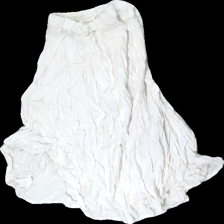
View: front
Type: Skirt
Category: Ladies
Brand: Missing
Colors: Beige
Material: 67% viscose, 33% cotton
Cut: Regular
Size: 152
Season: All
Stains: Minor
Smell: Minor
Price range: <50
Recommended usage: Export
Comment: minor detergent smell